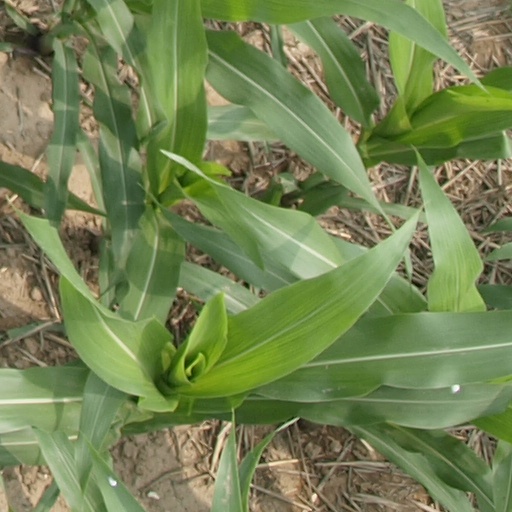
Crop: maize; corn